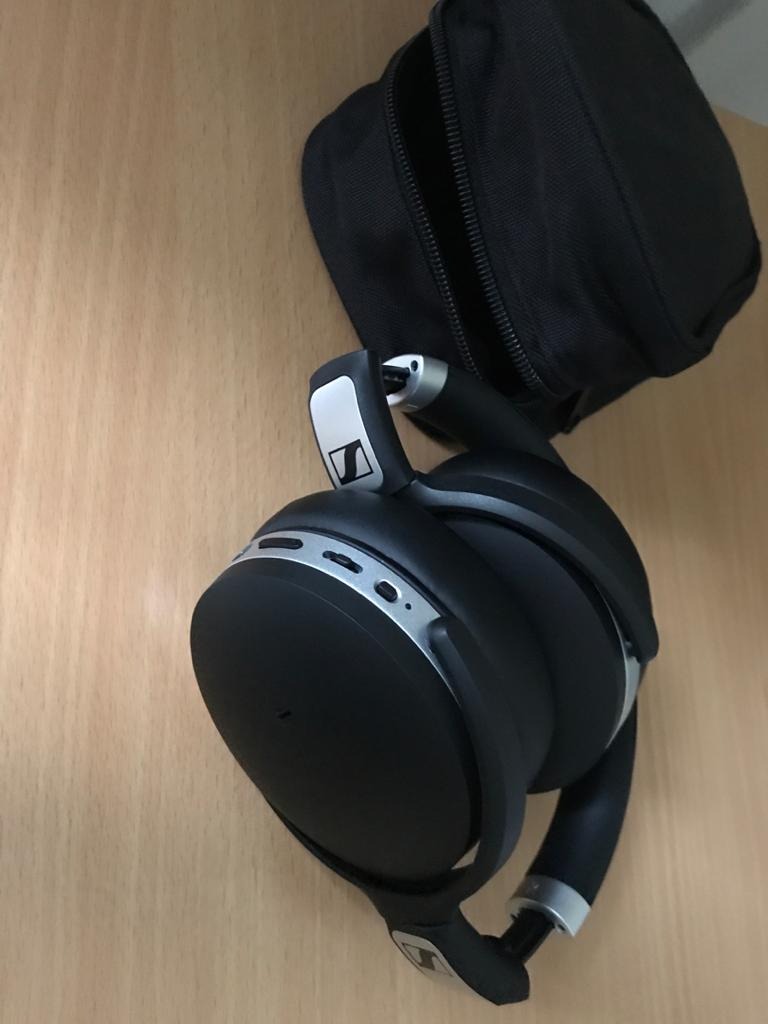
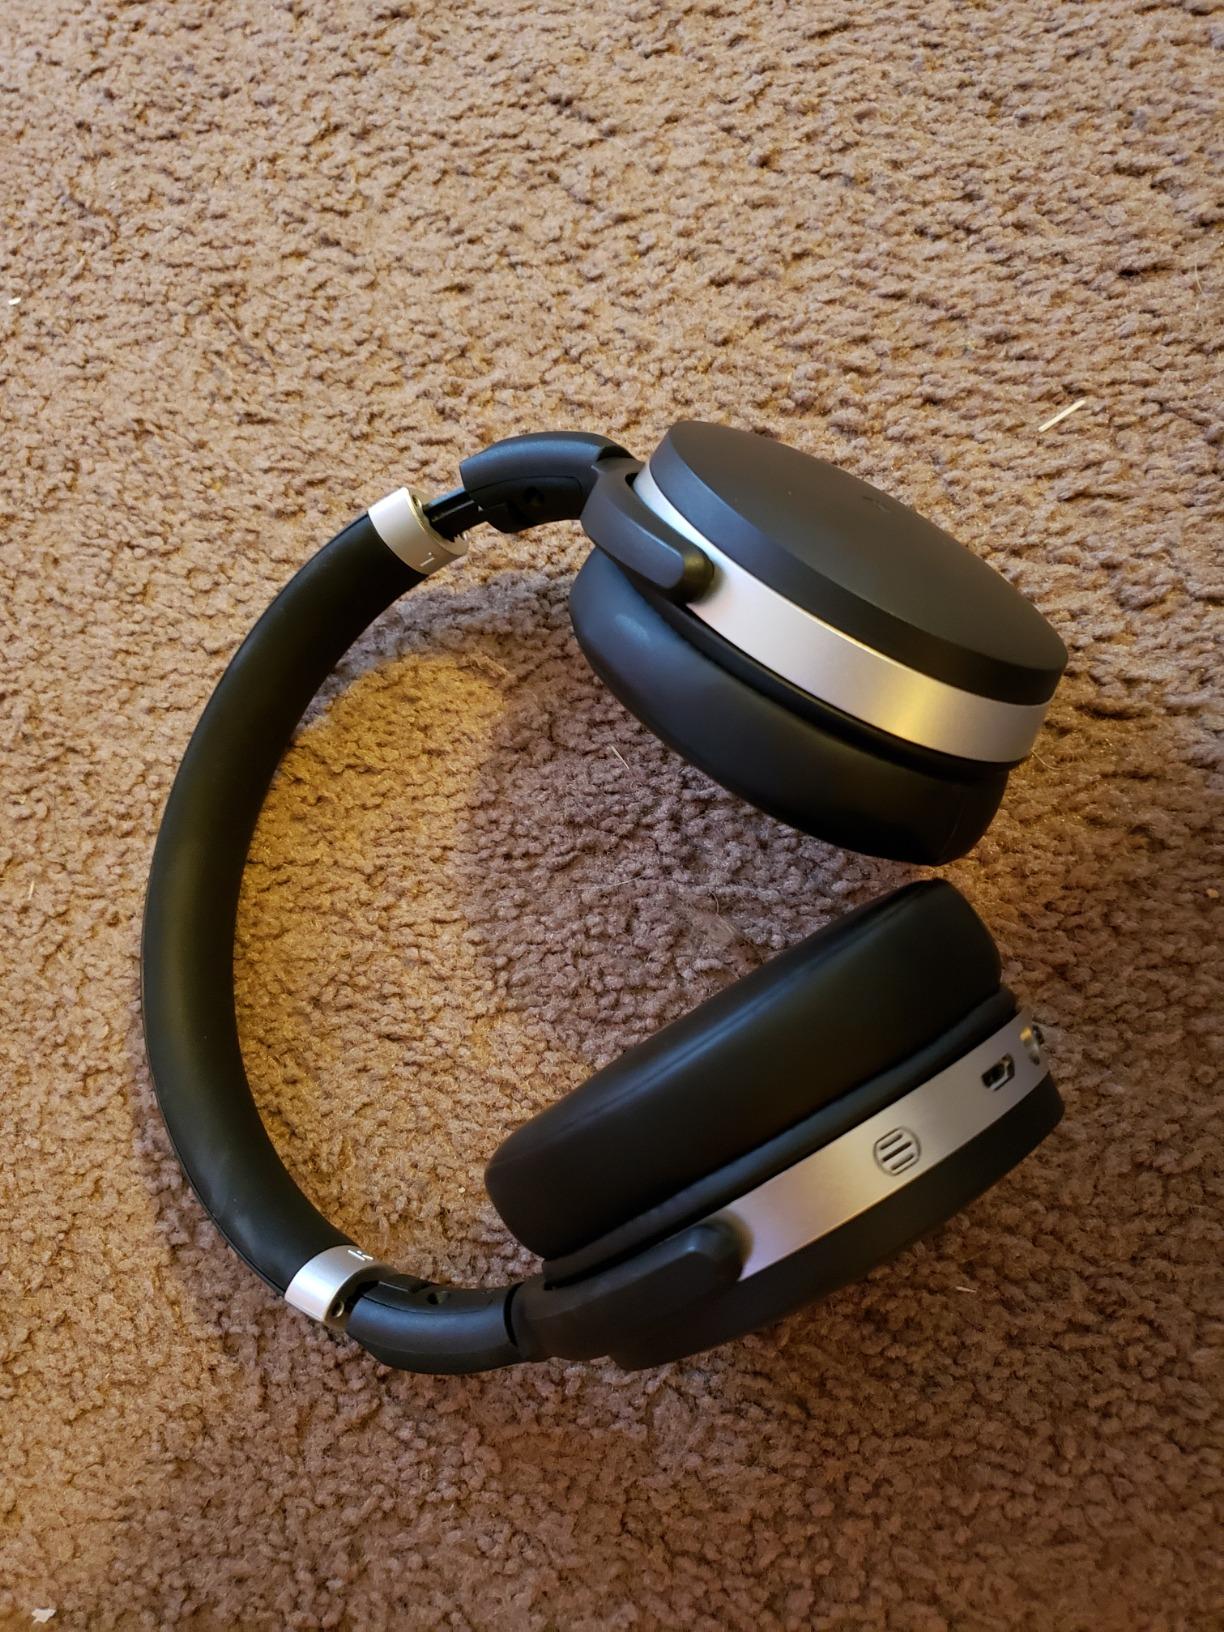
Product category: headphones
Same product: yes